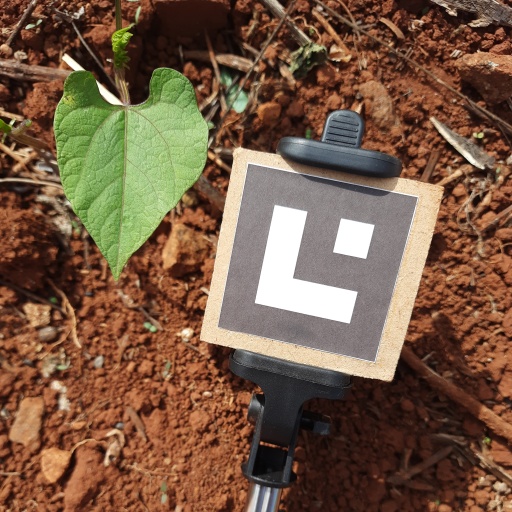
Observations: wavy surface, no eating holes, under sunlight